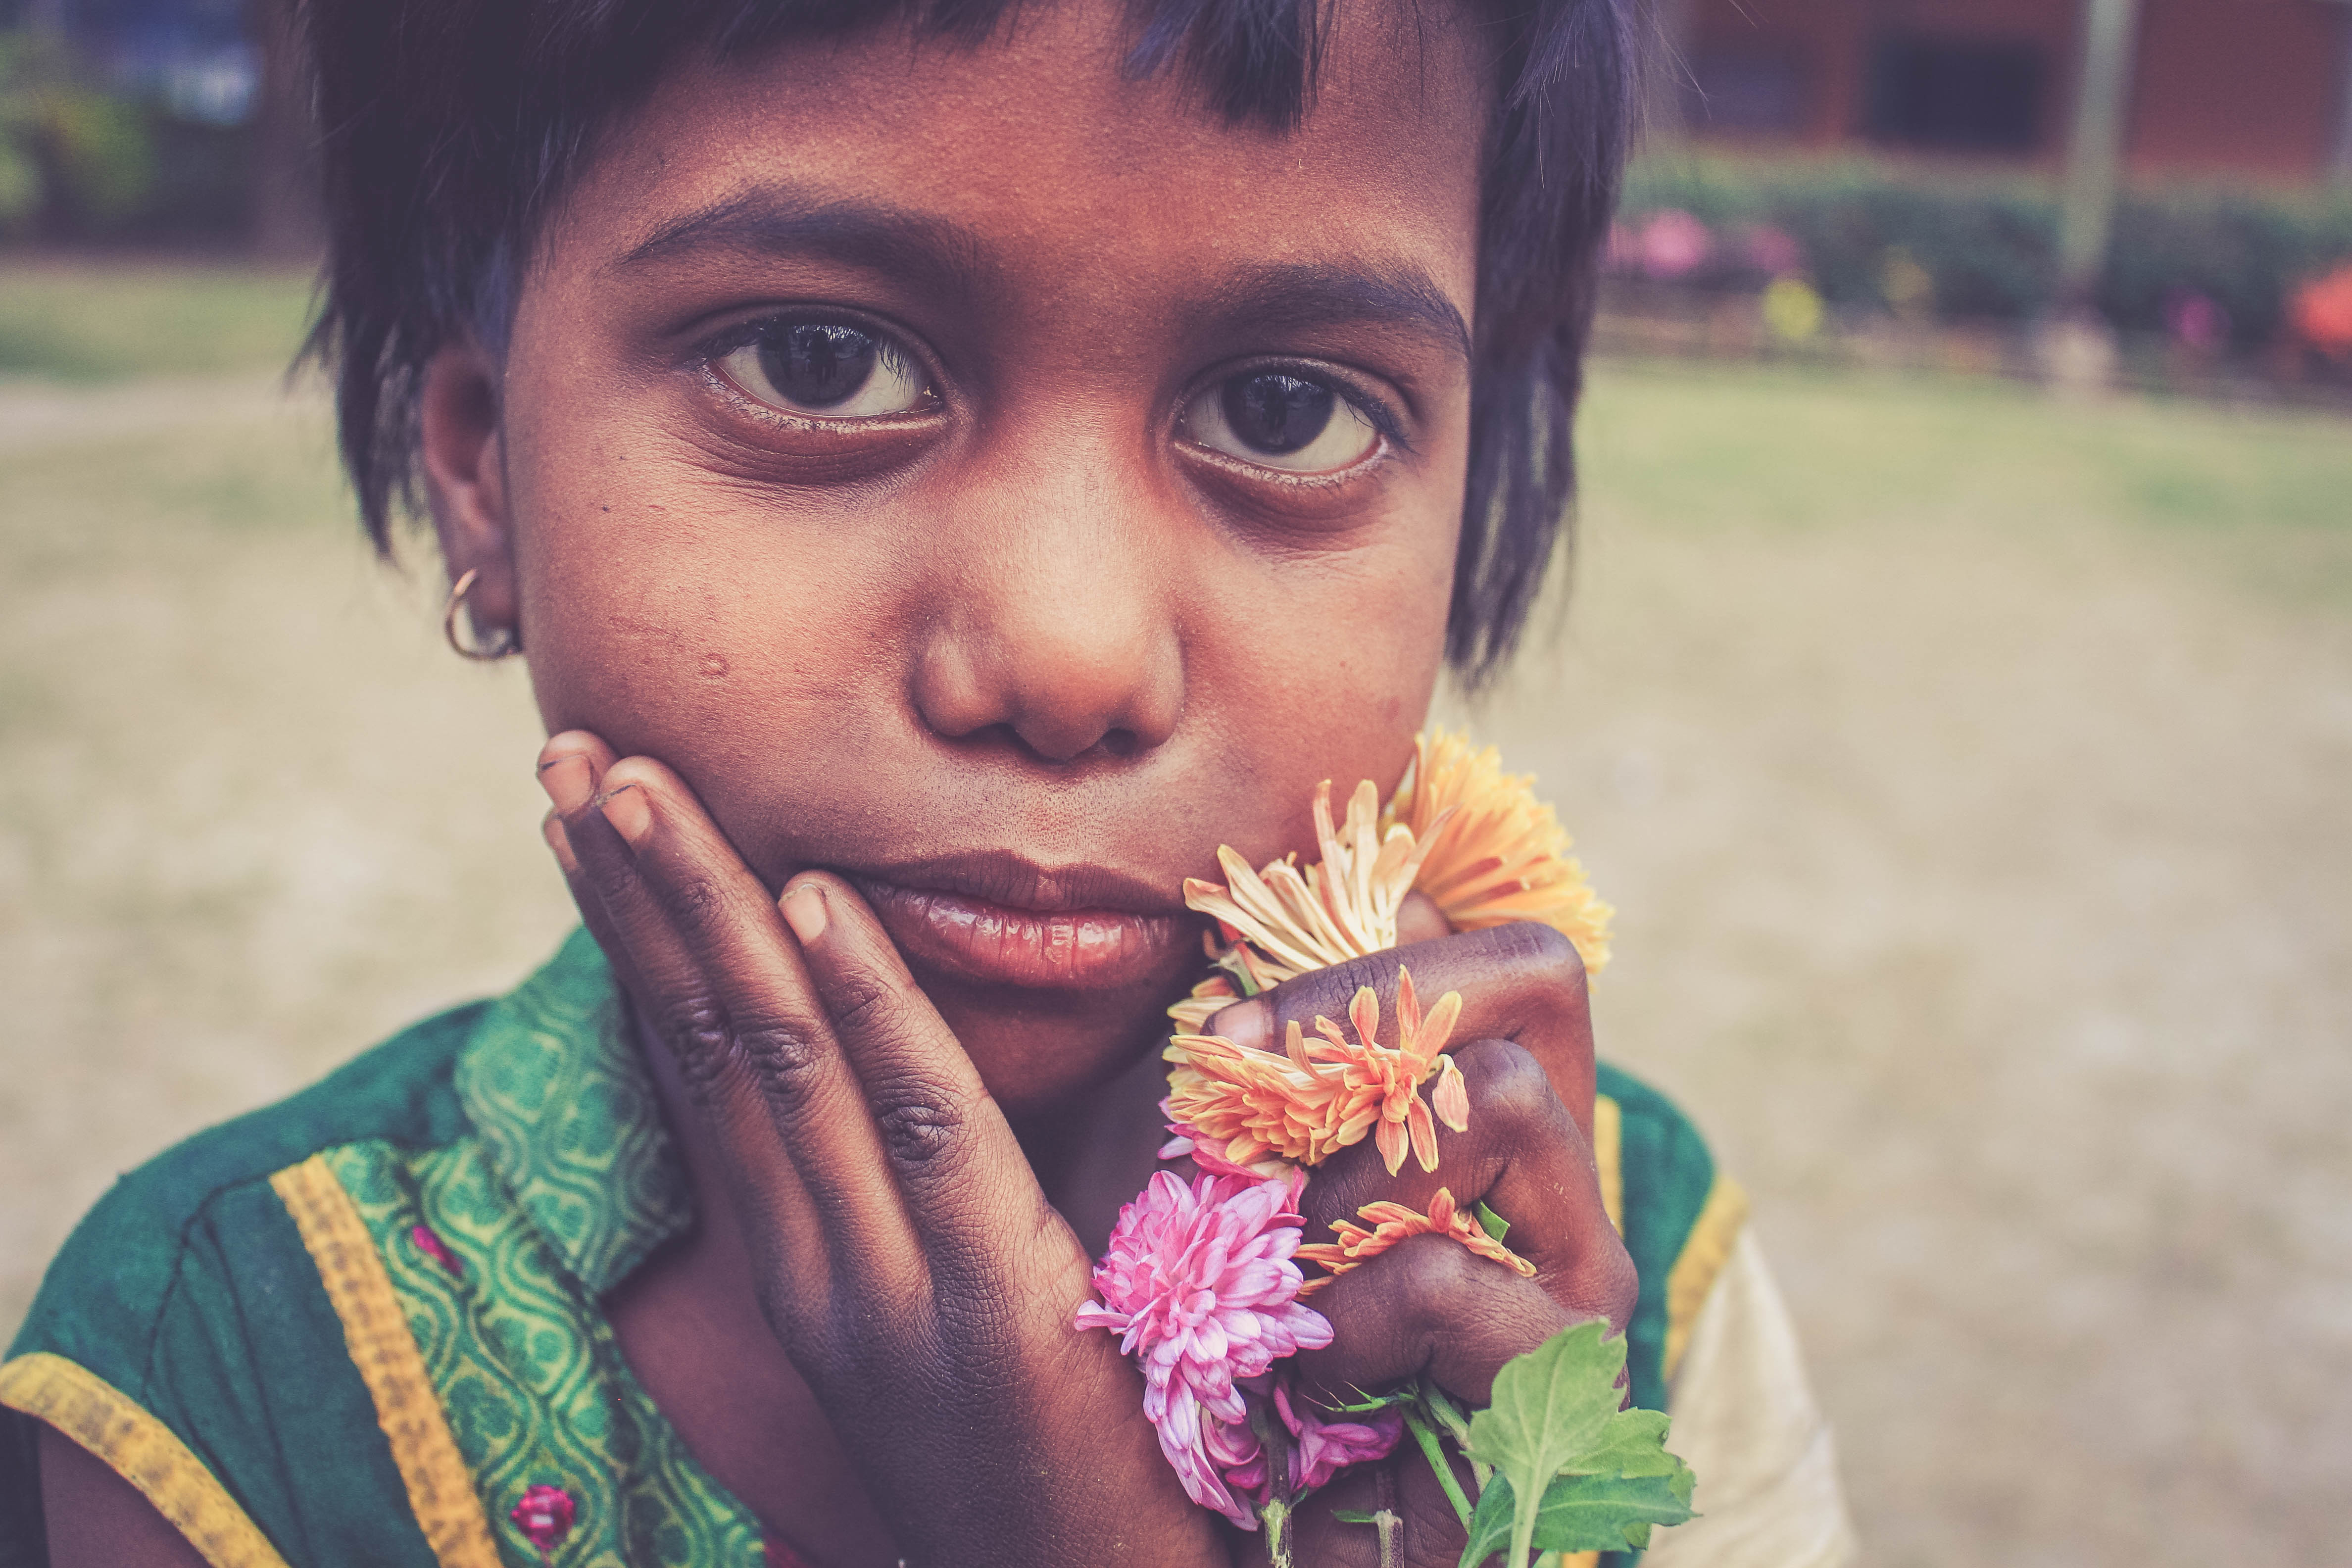
person, people, girl, woman, photography, portrait, color, child, facial expression, childhood, smile, human body, face, fun, temple, eye, head, photograph, skin, beauty, organ, emotion